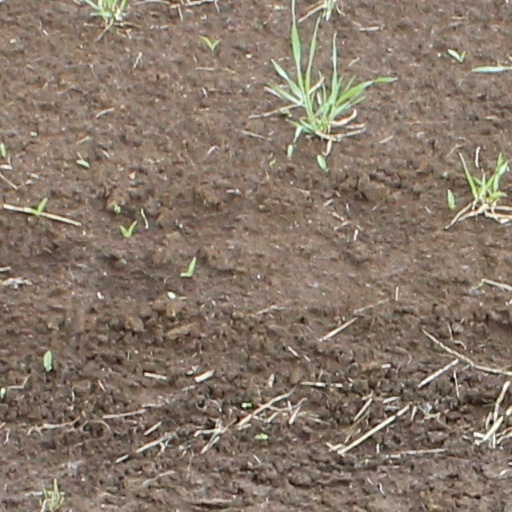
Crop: wheat